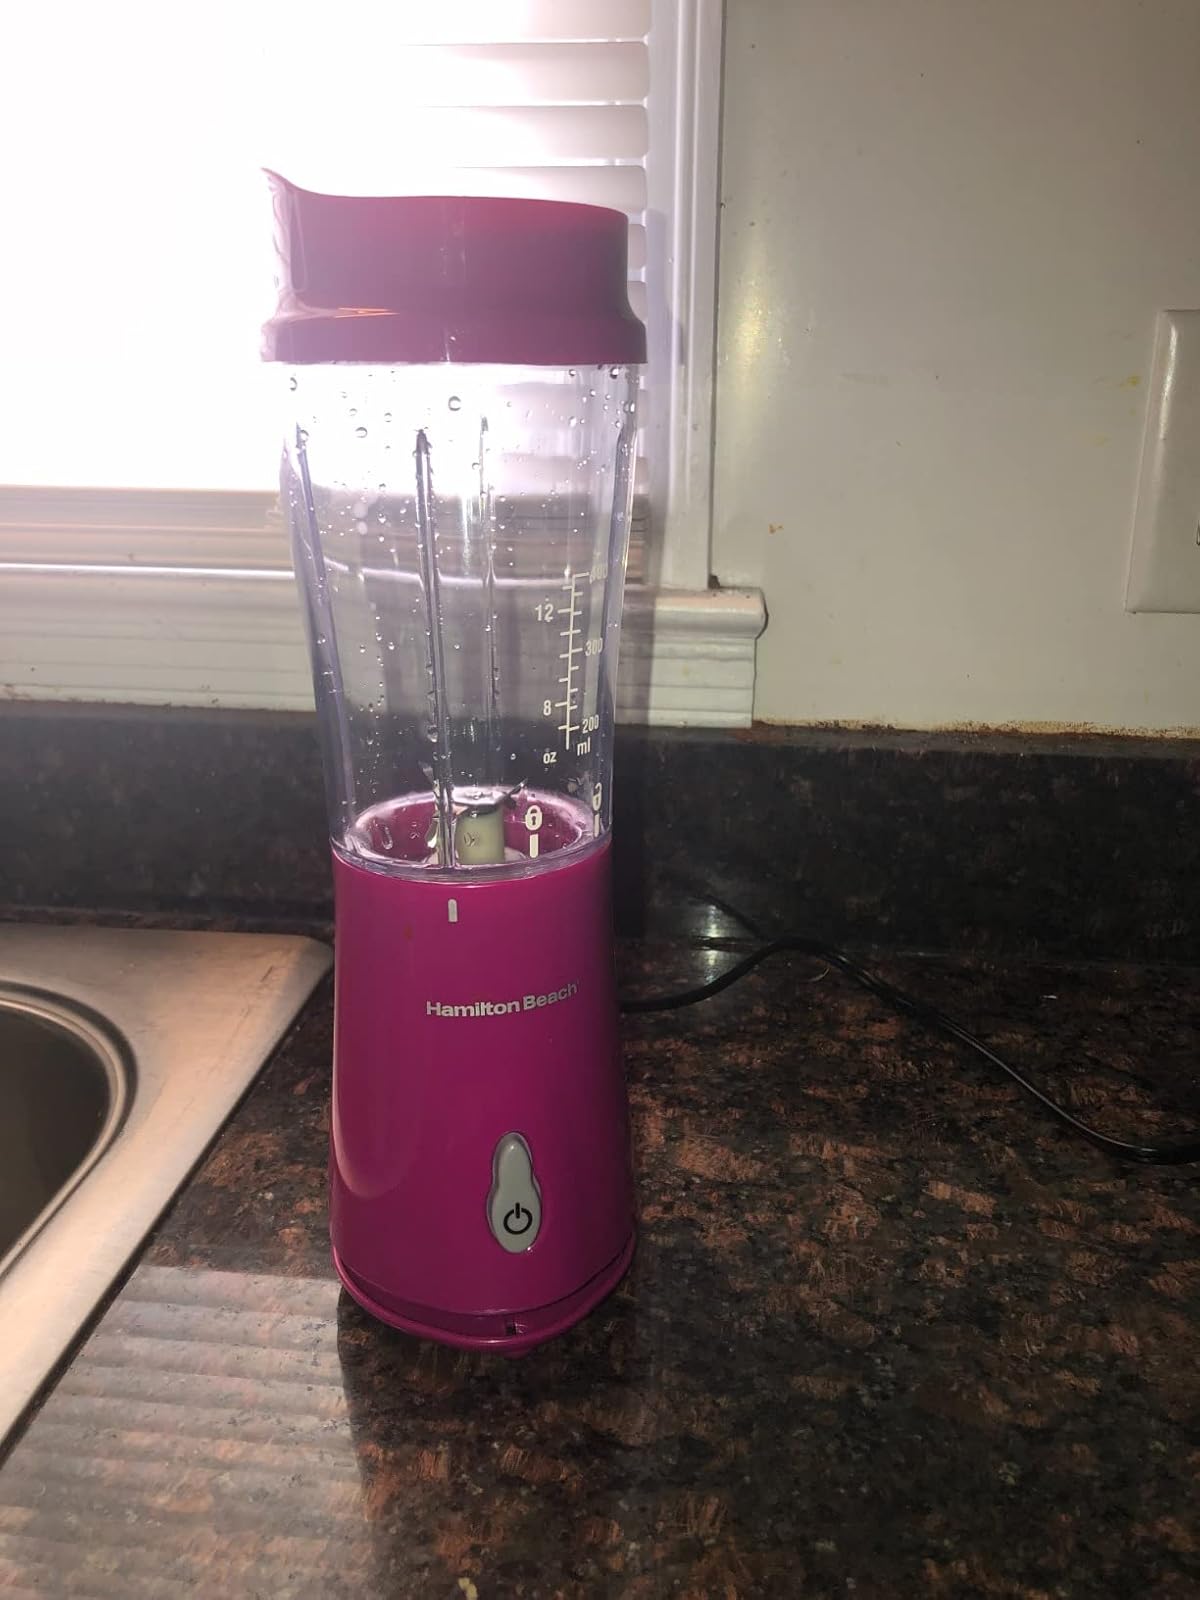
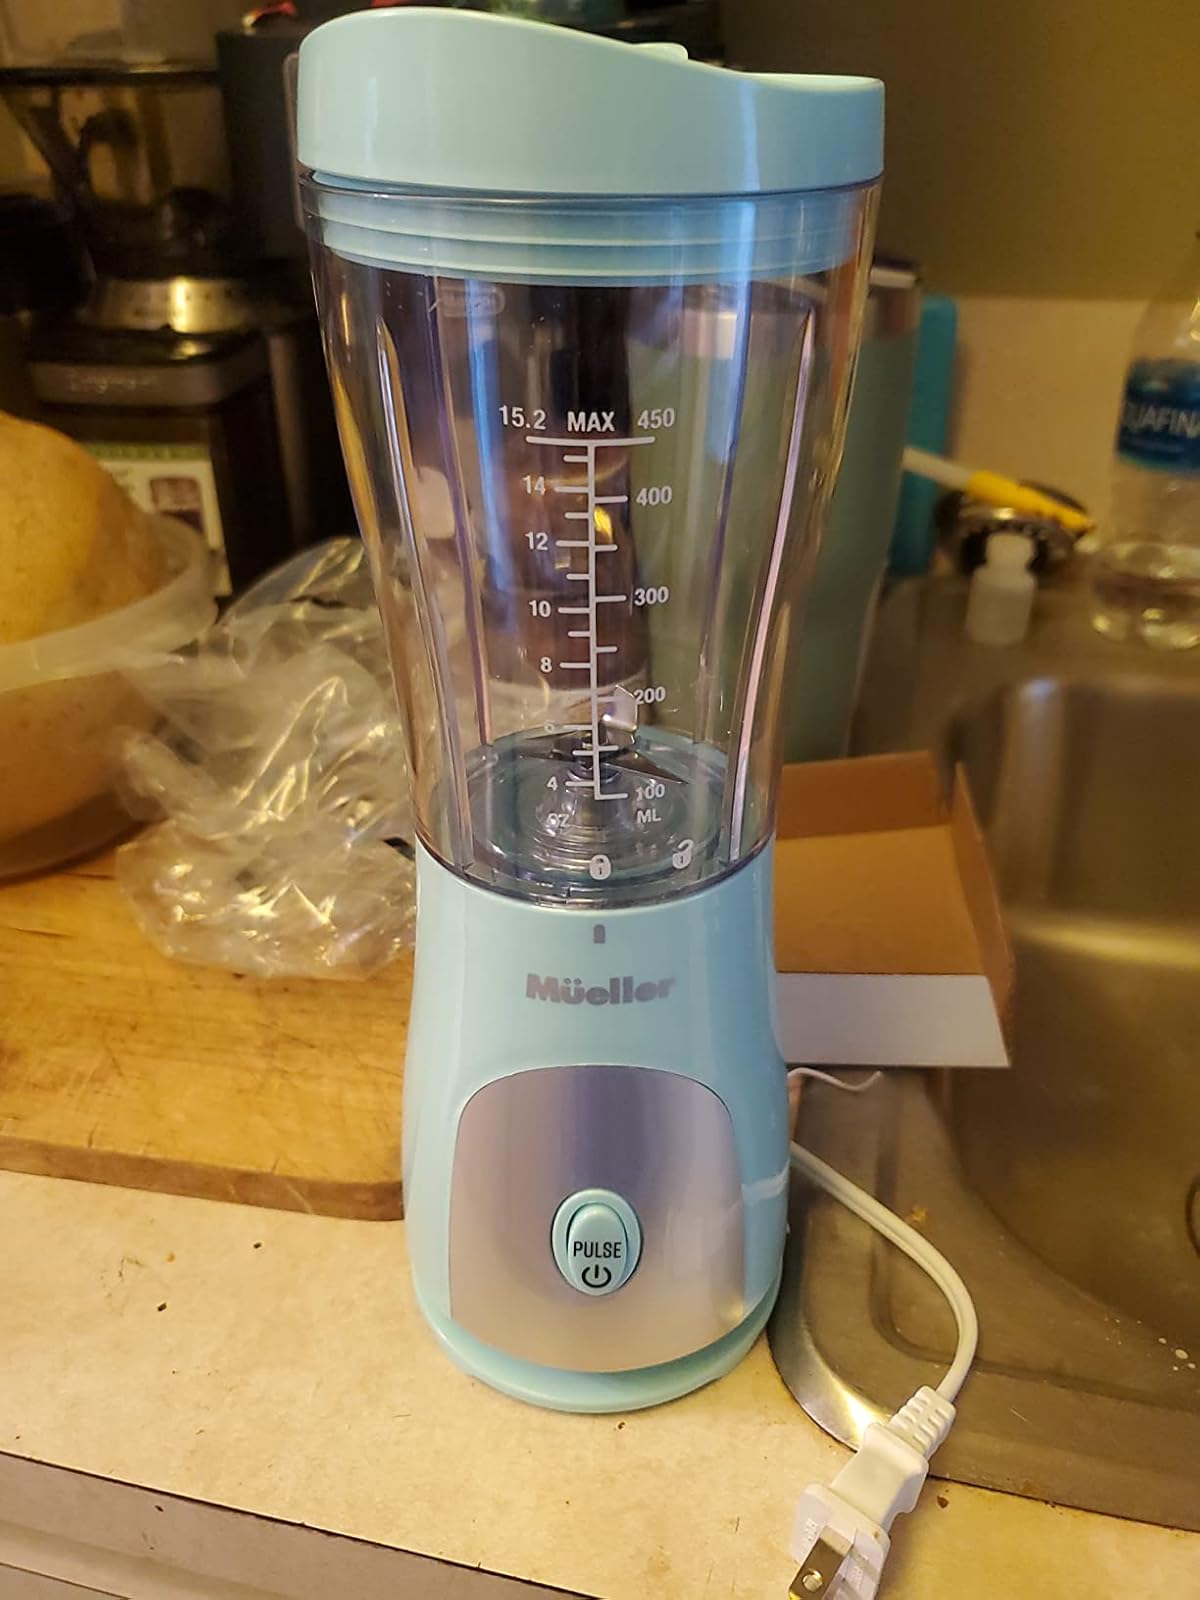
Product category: items_blender
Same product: no